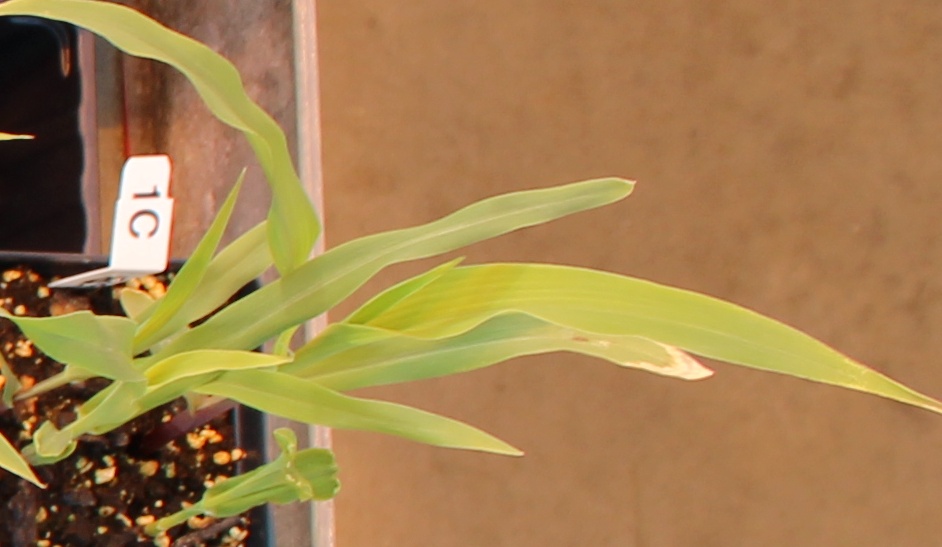
Label: Corn